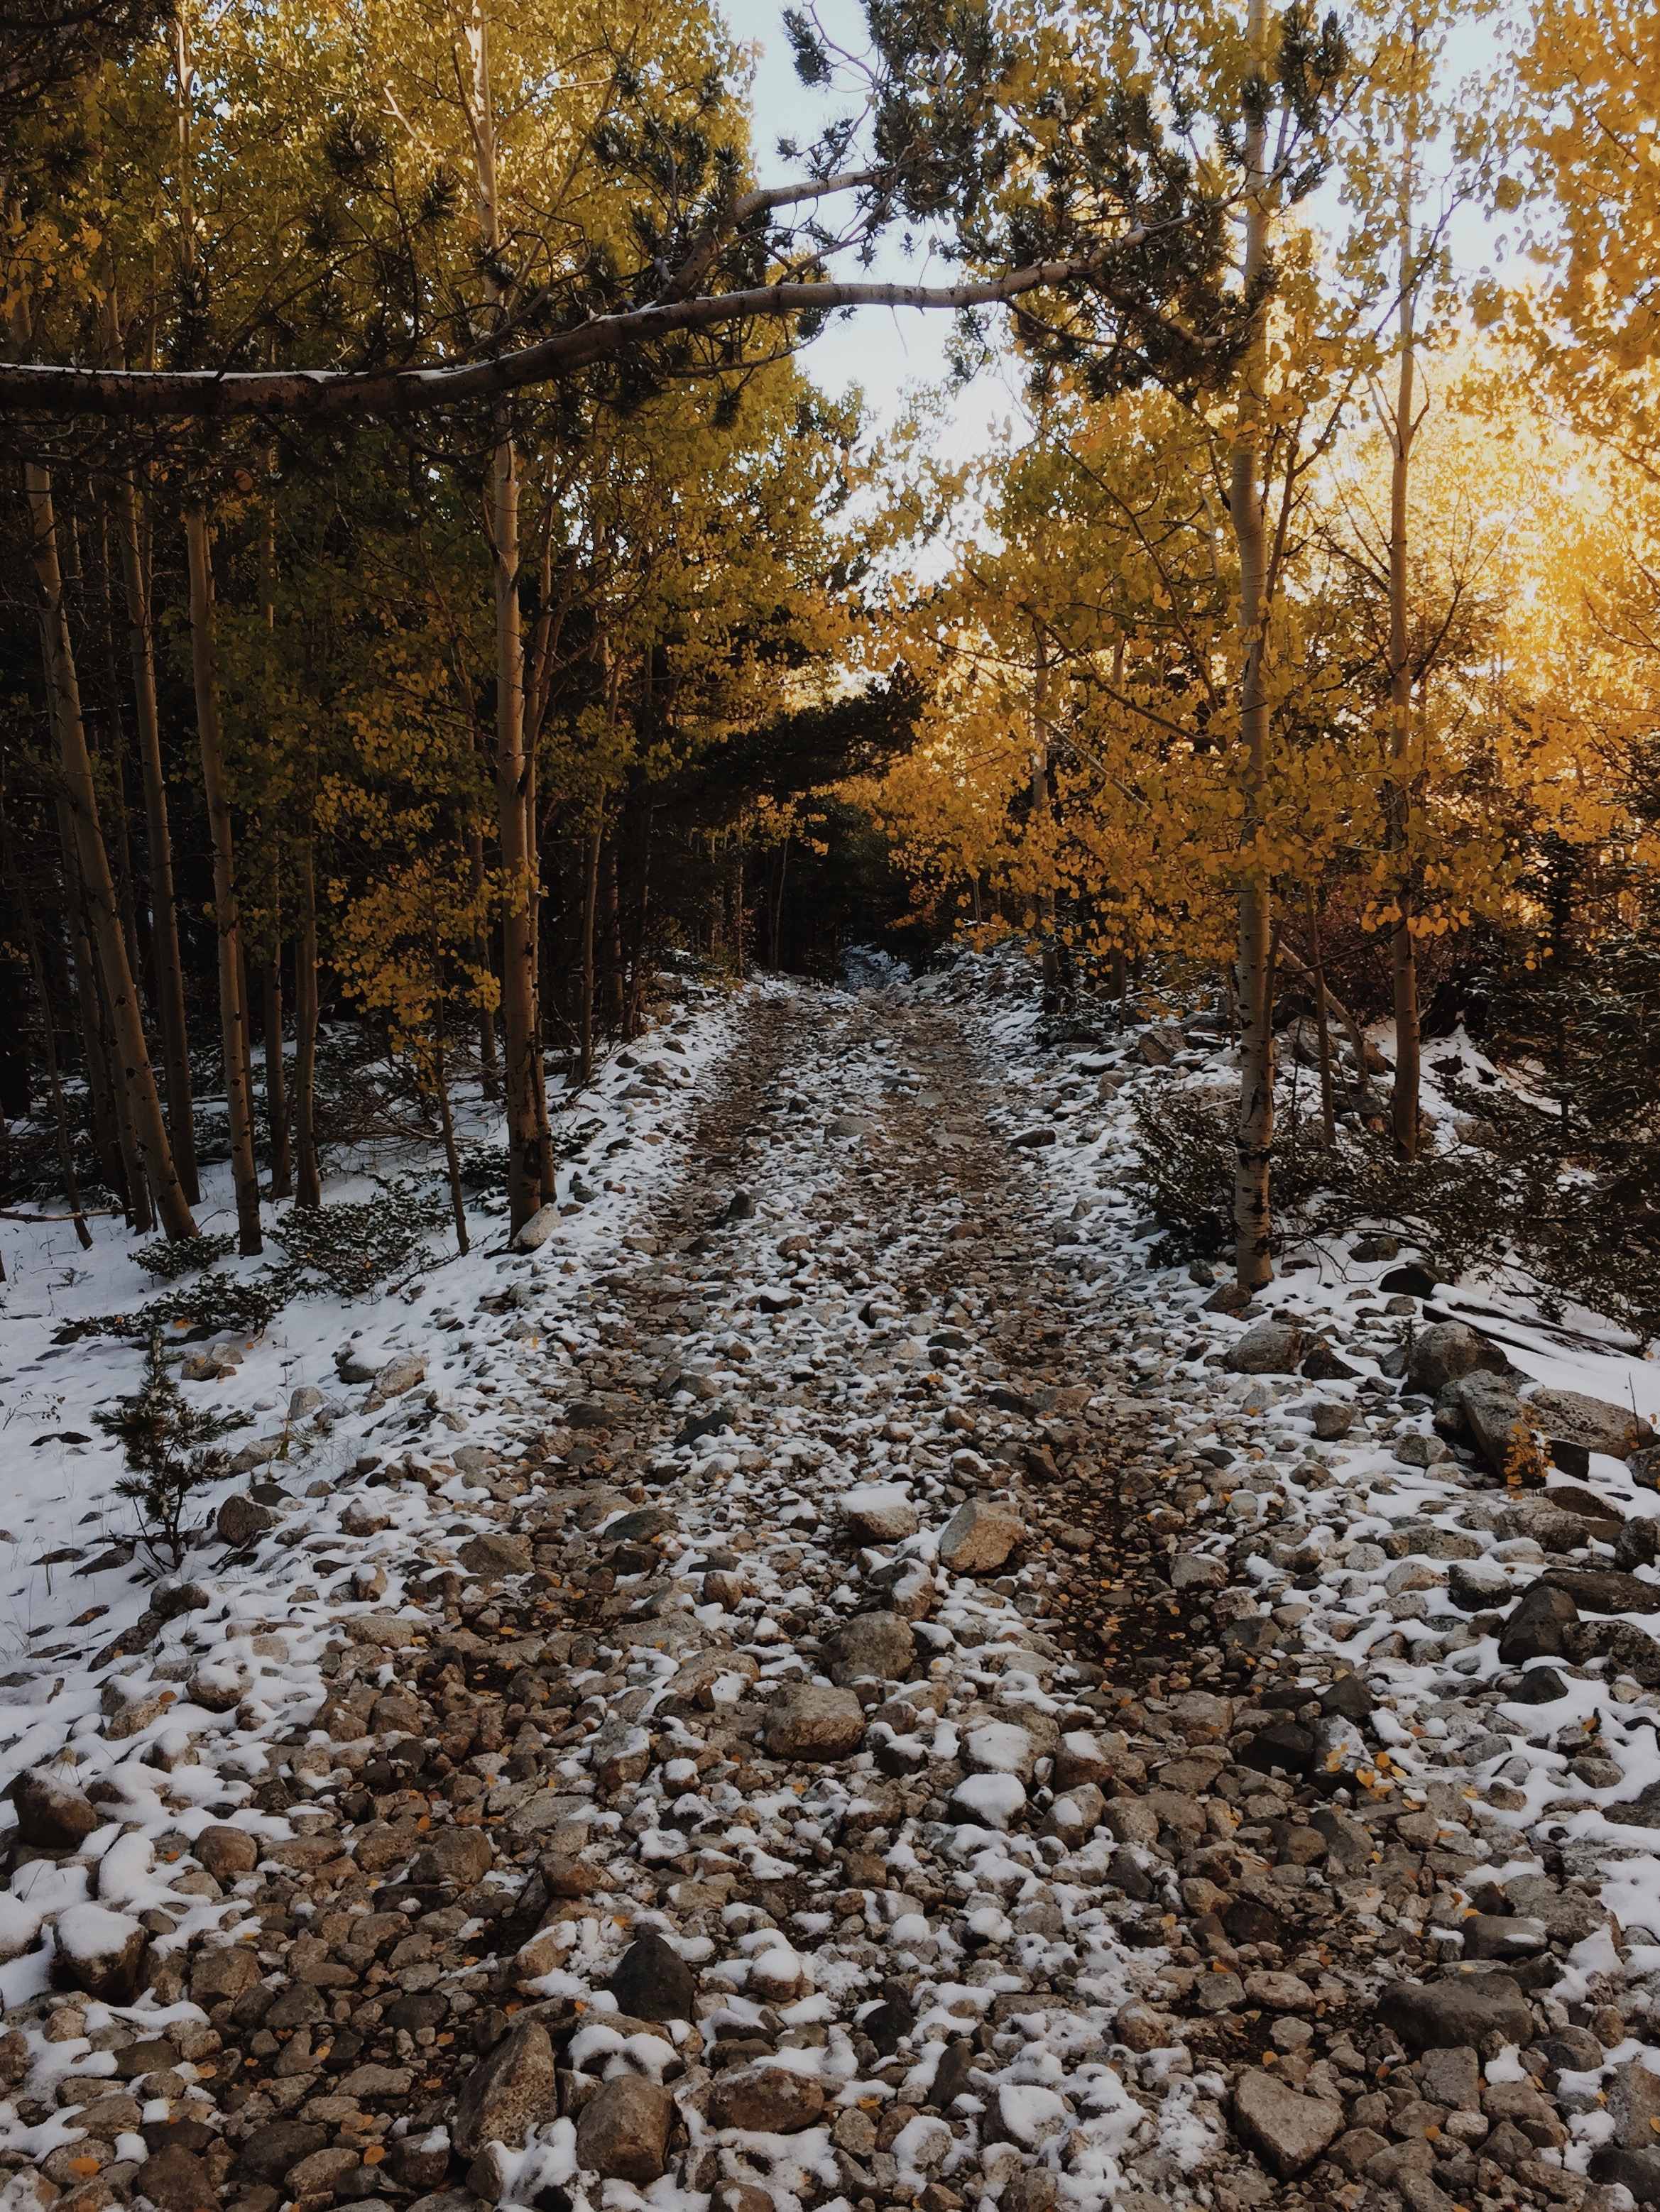
landscape, tree, nature, forest, wilderness, snow, winter, trail, sunlight, leaf, frost, stream, autumn, weather, season, woodland, woody plant